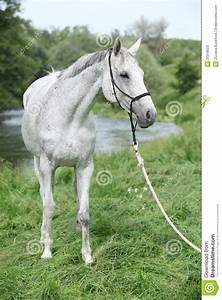
Label: cavallo